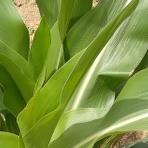
Crop: Maize
Condition: healthy-leaf